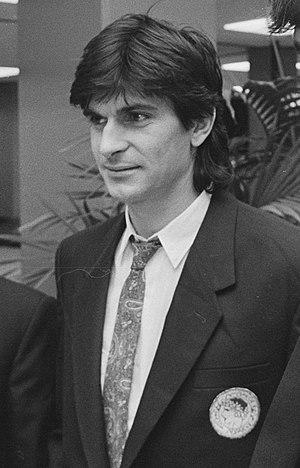
Yórgos Kostíkos, souvent translittéré Georgios Kostikos, est un footballeur grec né le 26 avril 1958 à Kateríni.